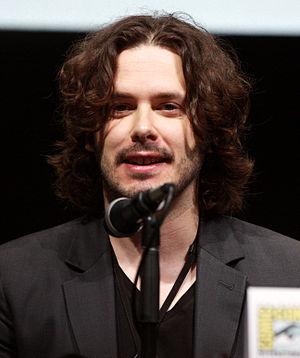
Ant-Man est un film de super-héros américain réalisé par Peyton Reed, sorti en 2015.